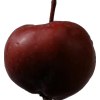
Label: Apple 18